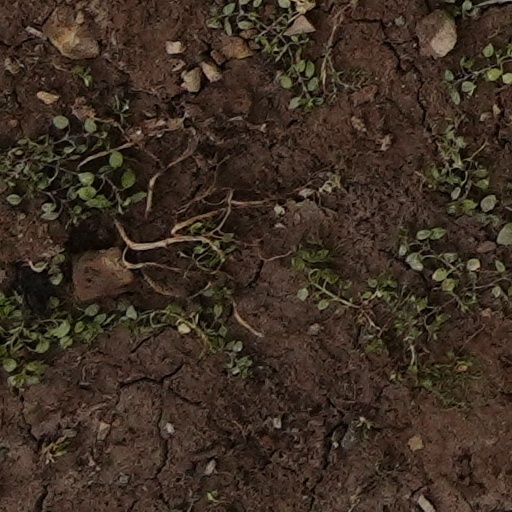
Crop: wheat